Prora

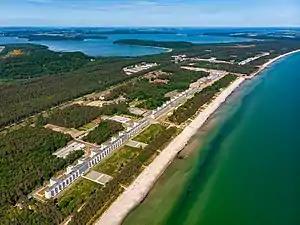
Aerial view of Prora (2020)

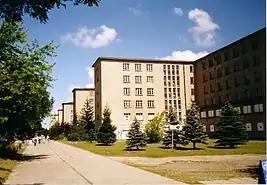
"Koloss von Prora" or the Colossus of Prora

The Colossus of Prora, commonly known as simply "Prora", is a building complex in the municipality of Binz on the island of Rügen, Germany. It was built by Nazi Germany between 1936 and 1939 as part of the Strength Through Joy (Kraft durch Freude or KdF) project. It consisted of eight identical buildings and was in length parallel to the beach, with the surviving structures stretching .